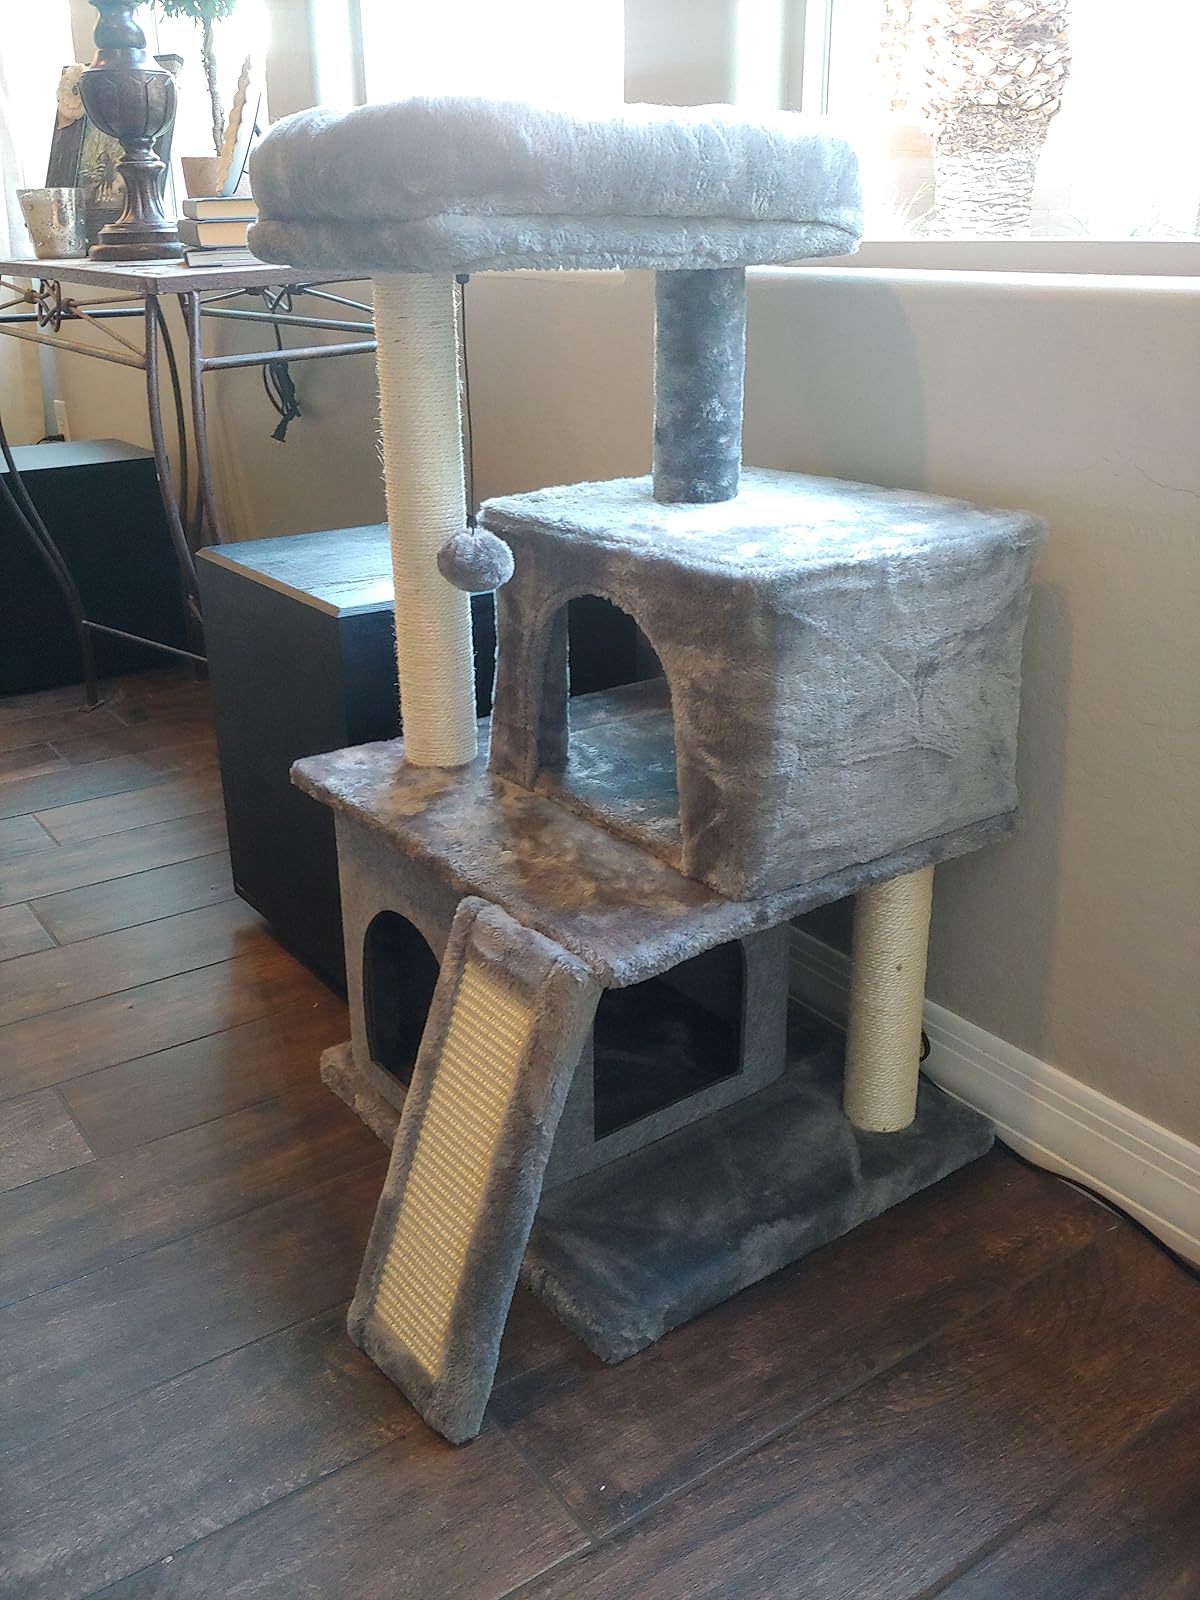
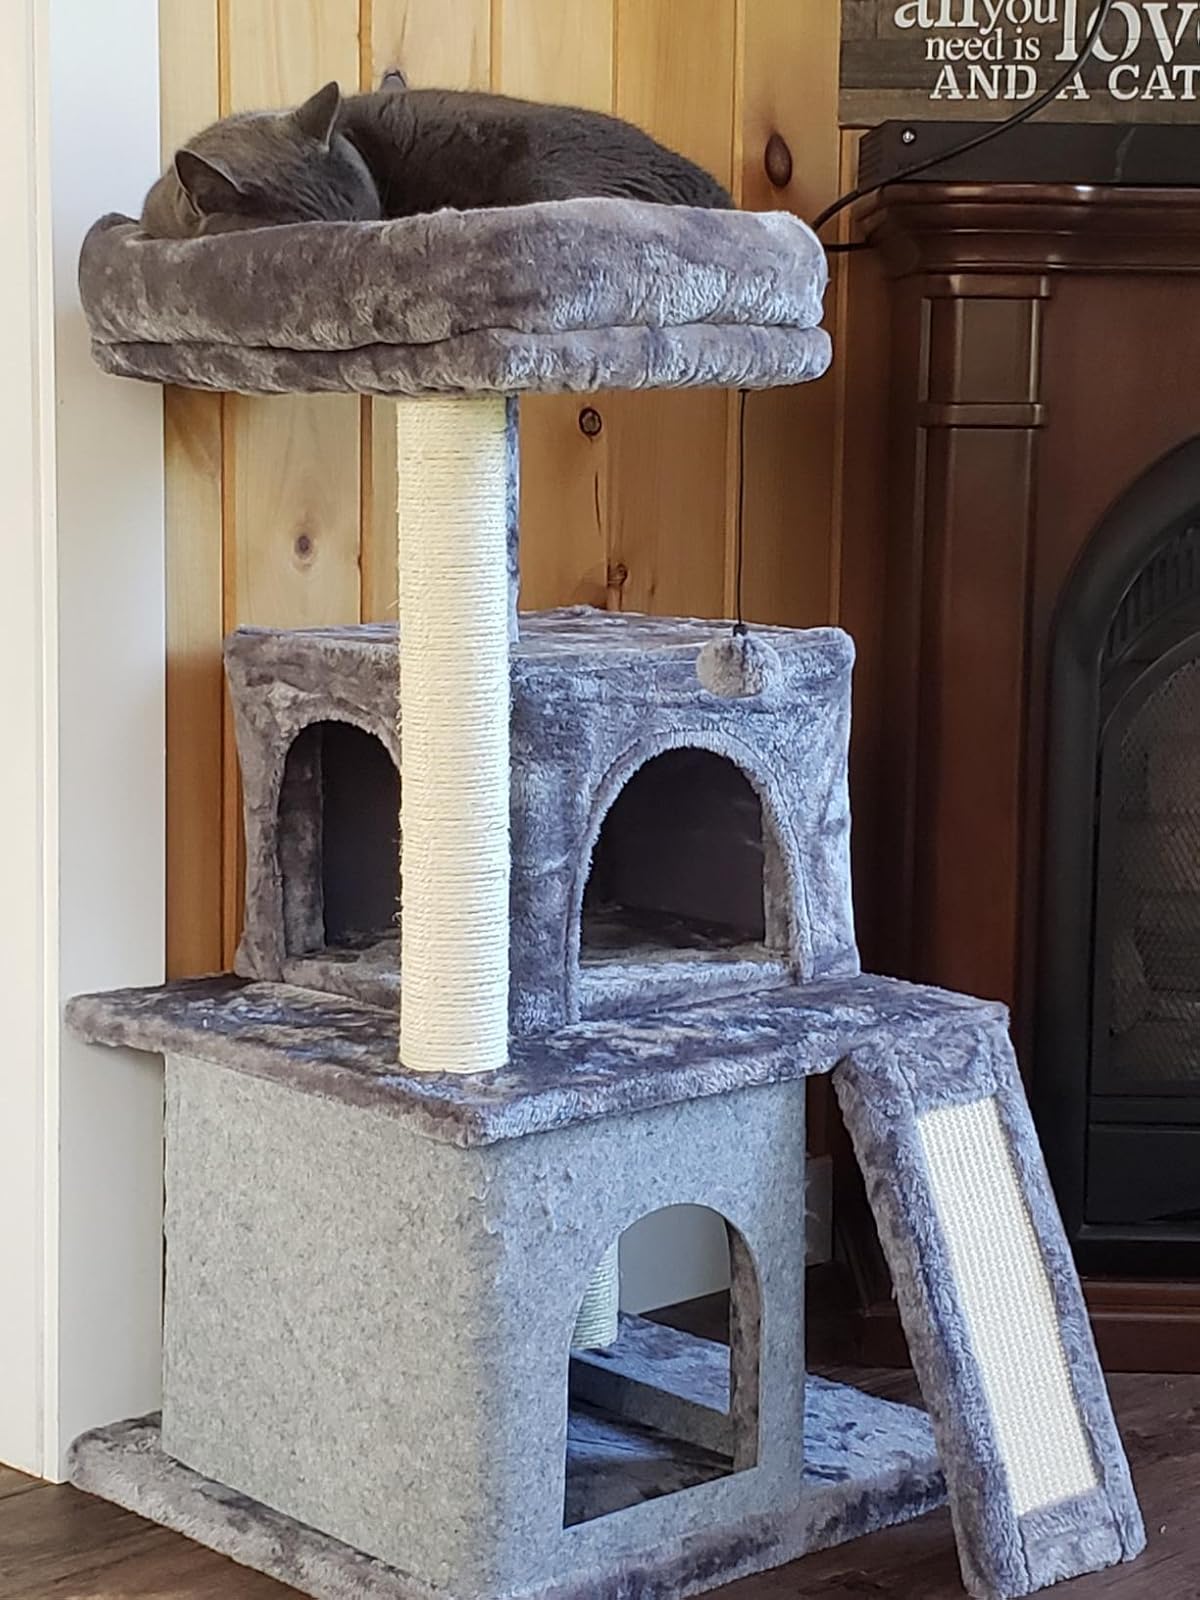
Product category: items_cat tree
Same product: yes